War crimes in the Yemeni civil war (2014–present)

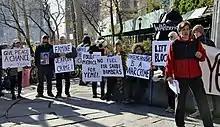
"Let Yemen Live" protest in New York City in December 2017

On 27 May nearly 100 people were killed due to airstrikes hitting Sanaa, Sa'da and Hodeida in the largest ever one-day death toll throughout the conflict.